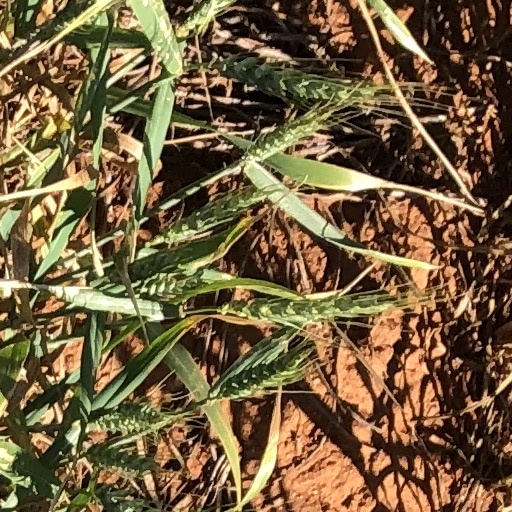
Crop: wheat